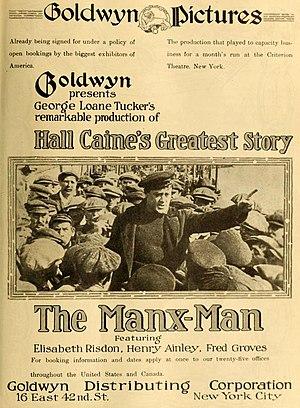
The Manxman est un film britannique muet réalisé par Alfred Hitchcock en 1928 et sorti en 1929.